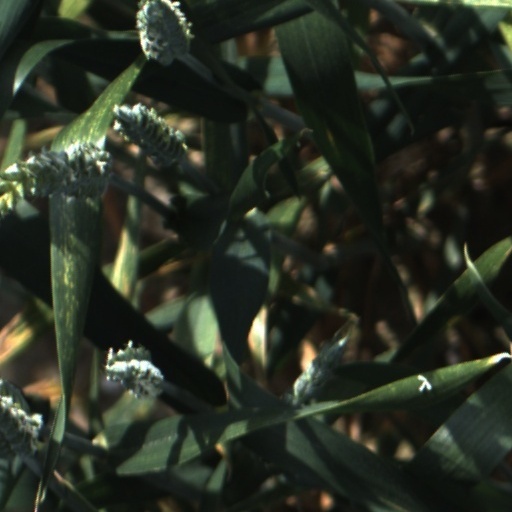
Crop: wheat